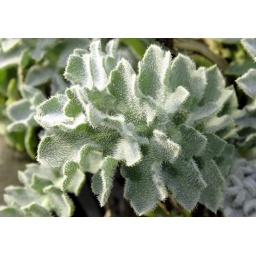
Planhigyn ar lan yr afon / A plant by the river